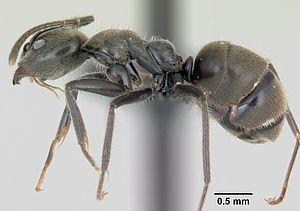
Anonychomyrma gilberti est une espèce de fourmis du genre Anonychomyrma.
Anonychomyrma est un genre de fourmis de la sous-famille des Dolichoderinae.